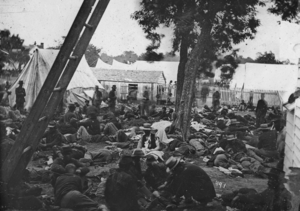
La bataille de Savage's Station s'est déroulée le 29 juin 1862, dans le comté de Henrico, Virginie, en tant que quatrième bataille des batailles des sept jours de la guerre de Sécession. Le corps principal de l'armée du Potomac commence une retraite générale vers le fleuve James. Le brigadier général confédéré John B. Magruder poursuit le long de la voie ferrée et de la route de Willamsburg et frappe le II corps du major général Edwin Vose Sumner avec trois brigades près de Savage's Station, pendant que les divisions du major général Thomas J. « Stonewall » Jackson sont retardées au nord de la rivière Chickahominy. Les forces de l'Union continue à se retirer au travers de White Oak Swamp, abandonnant le ravitaillement et plus de 2 500 soldats dans un hôpital de campagne.